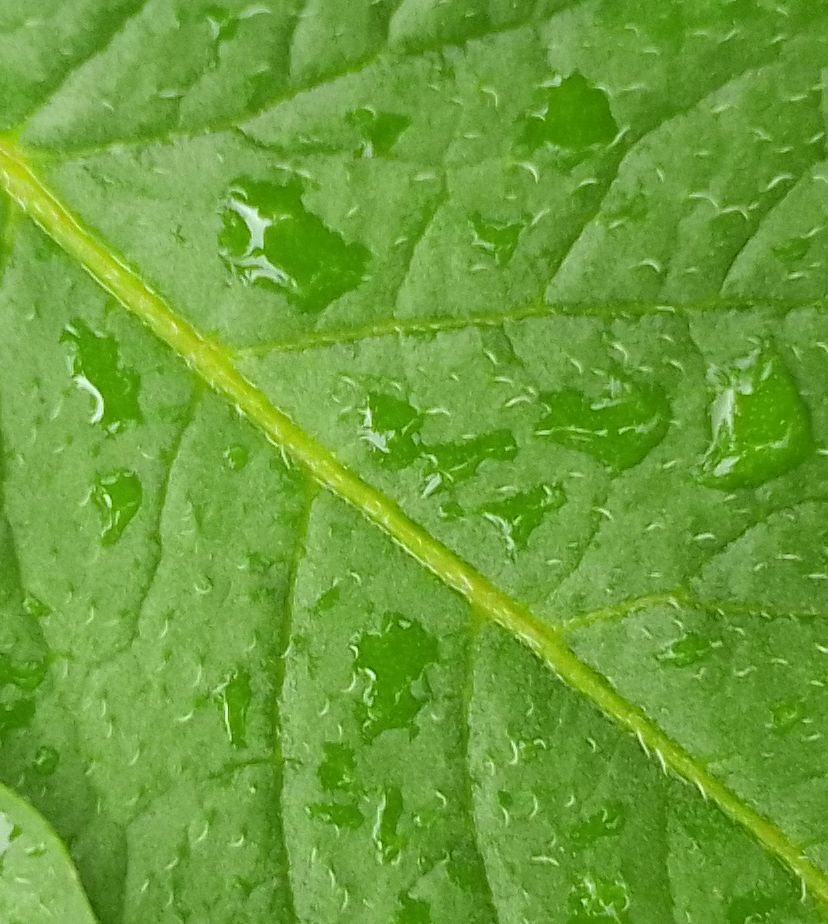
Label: Healthy